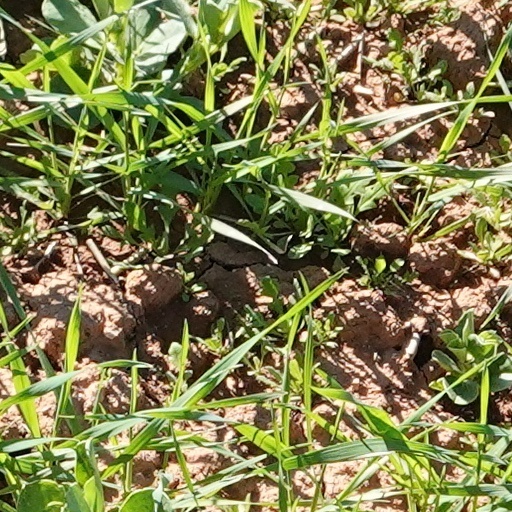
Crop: wheat